Heathrow Express

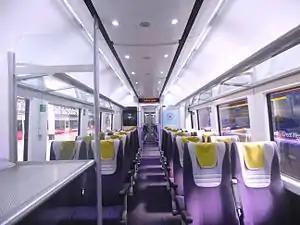
Refurbished standard class interior on a Class 332

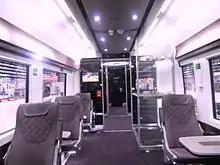
Refurbished first class interior on a Class 332

Until May 2018, Heathrow Express leased a singular Class 360 unit which operated the shuttle service between Heathrow Central and Heathrow Terminal 4. Following the withdrawal of the Class 360 unit, all Heathrow Express services were operated by Class 332 units. In 2019, it was announced that all the Class 332 units would be replaced by a fleet of twelve Class 387 units from Great Western Railway with GWR also managing their introduction and arrival. The first Class 332 unit was withdrawn and scrapped in November 2020 and by 28 December 2020, all of the units were withdrawn.